Alexander Graham Bell

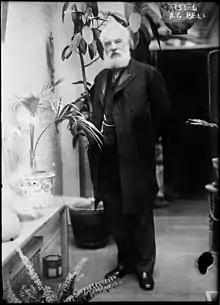
Alexander Graham Bell in his later years

On March 10, 1876, Bell used "the instrument" in Boston to call Thomas Watson who was in another room but out of earshot. He said, "Mr. Watson, come here – I want to see you" and Watson soon appeared at his side.